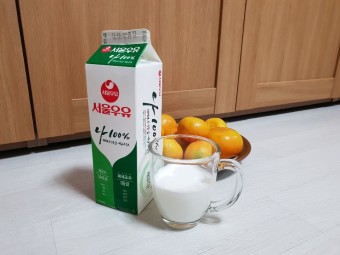
Label: paper